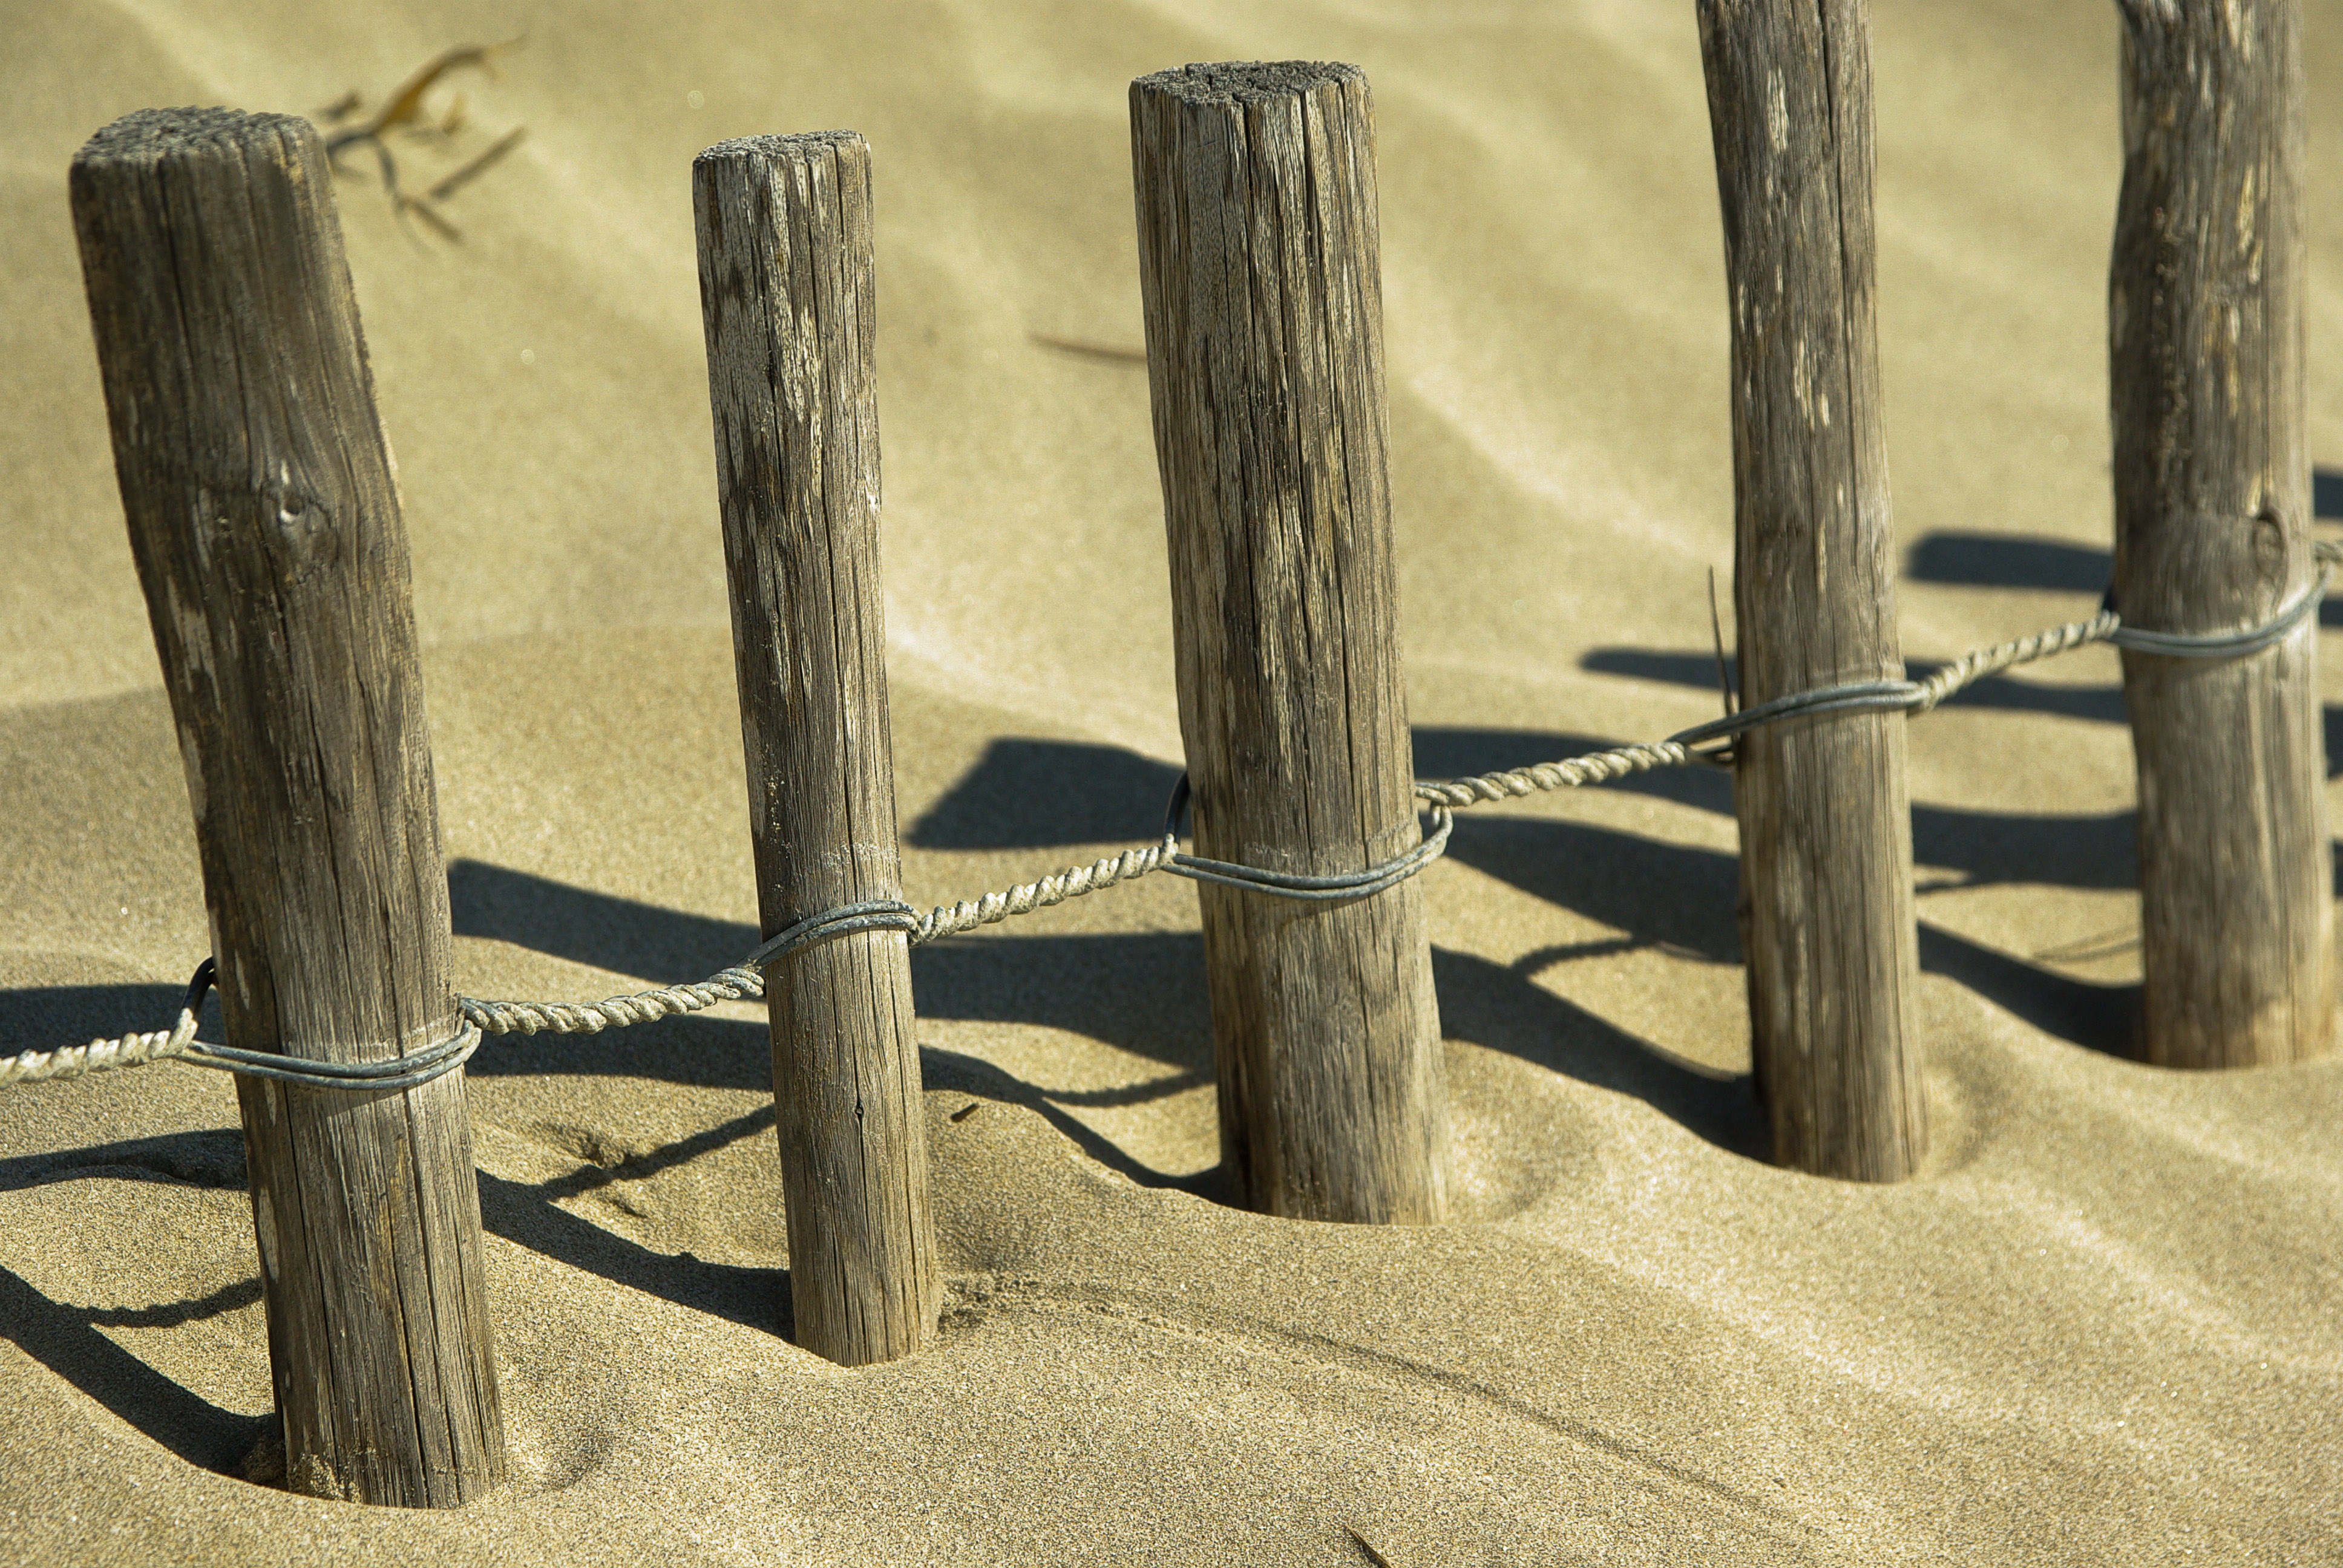
table, sand, wood, chair, furniture, material, sculpture, dunes, iron, carving, shape, stakes, man made object, ancient history